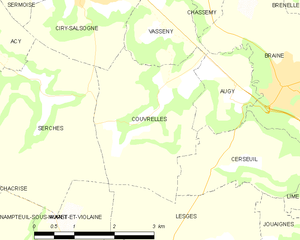
Carte des communes françaises: Couvrelles